Chicago City Railway

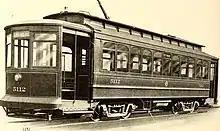
Electric streetcar of the Chicago City Railway Company

As the cable system was being built electric traction was being developed. Although the individual cars cost more, stringing wire cost far less per mile than digging conduits. In 1892, the Chicago City Council allowed C.C.Ry.'s first electric lines. Since the cable lines were already effective, and there was opposition to wires downtown, electric cars were used to replace horsecars on feeder routes when they became available. It was not until 1906, that all CCRy lines were converted to electricity. From then on, the CCRy primarily operated electric streetcars.